Transportation in Calgary

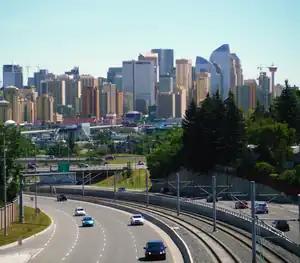
Bow Trail heading east into downtown

Excluding the Provincial Freeways and the Skeletal Roads other roads defined in the Calgary Transpiration Plan include.